Zodiac Killer

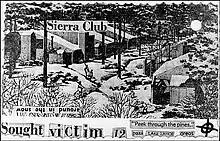
sent to Paul Avery, March 22, 1971

The Zodiac hiked 500 yards to Knoxville Road, leaving several footprints for investigators to study. The killer drew the symbol on Hartnell's car door with a black felt-tip pen and wrote beneath it:After hearing the victims' screams, a fisherman and his son sought help. Hartnell untied Shepard's ropes with his teeth, and she freed him. Two park rangers arrived and tended to the stricken couple until the ambulance arrived. Napa County deputies Dave Collins and Ray Land responded to the report of the attack. Shepard was conscious and gave a detailed description of their attacker. She and Hartnell were taken to a hospital in Napa. Shepard lapsed into a coma during transport; she never regained consciousness and died two days later. Hartnell survived to recount his tale to the press.